Leicester balloon riot

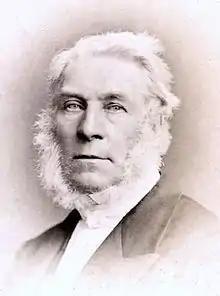

Coxwell laid the blame for the riot with the Leicester City Police, who he said had failed to provide a sufficient number of officers. He also stated that some of the mob wore the distinctive badge of the Foresters Society, apportioning some blame to them. The "London Review of Politics, Society, Literature, Art and Science" described the crowd as "a horde of savages as fierce and untamed as South Sea Islanders and differing very little from them except in their habitat, which was at Leicester" and the local residents were for some time known as "Balloonatics" due to their association with the riot. Leicester residents laid the blame on agitators from other cities such as Nottingham. The riot served as a demonstration of the ad hoc nature of early ballooning events and the lack of control aeronauts had over them.